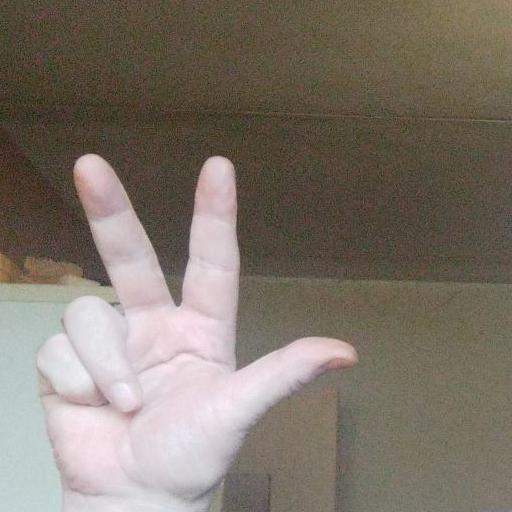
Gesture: three2